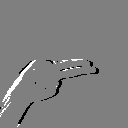
ASL letter: h